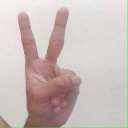
अक्षर: क